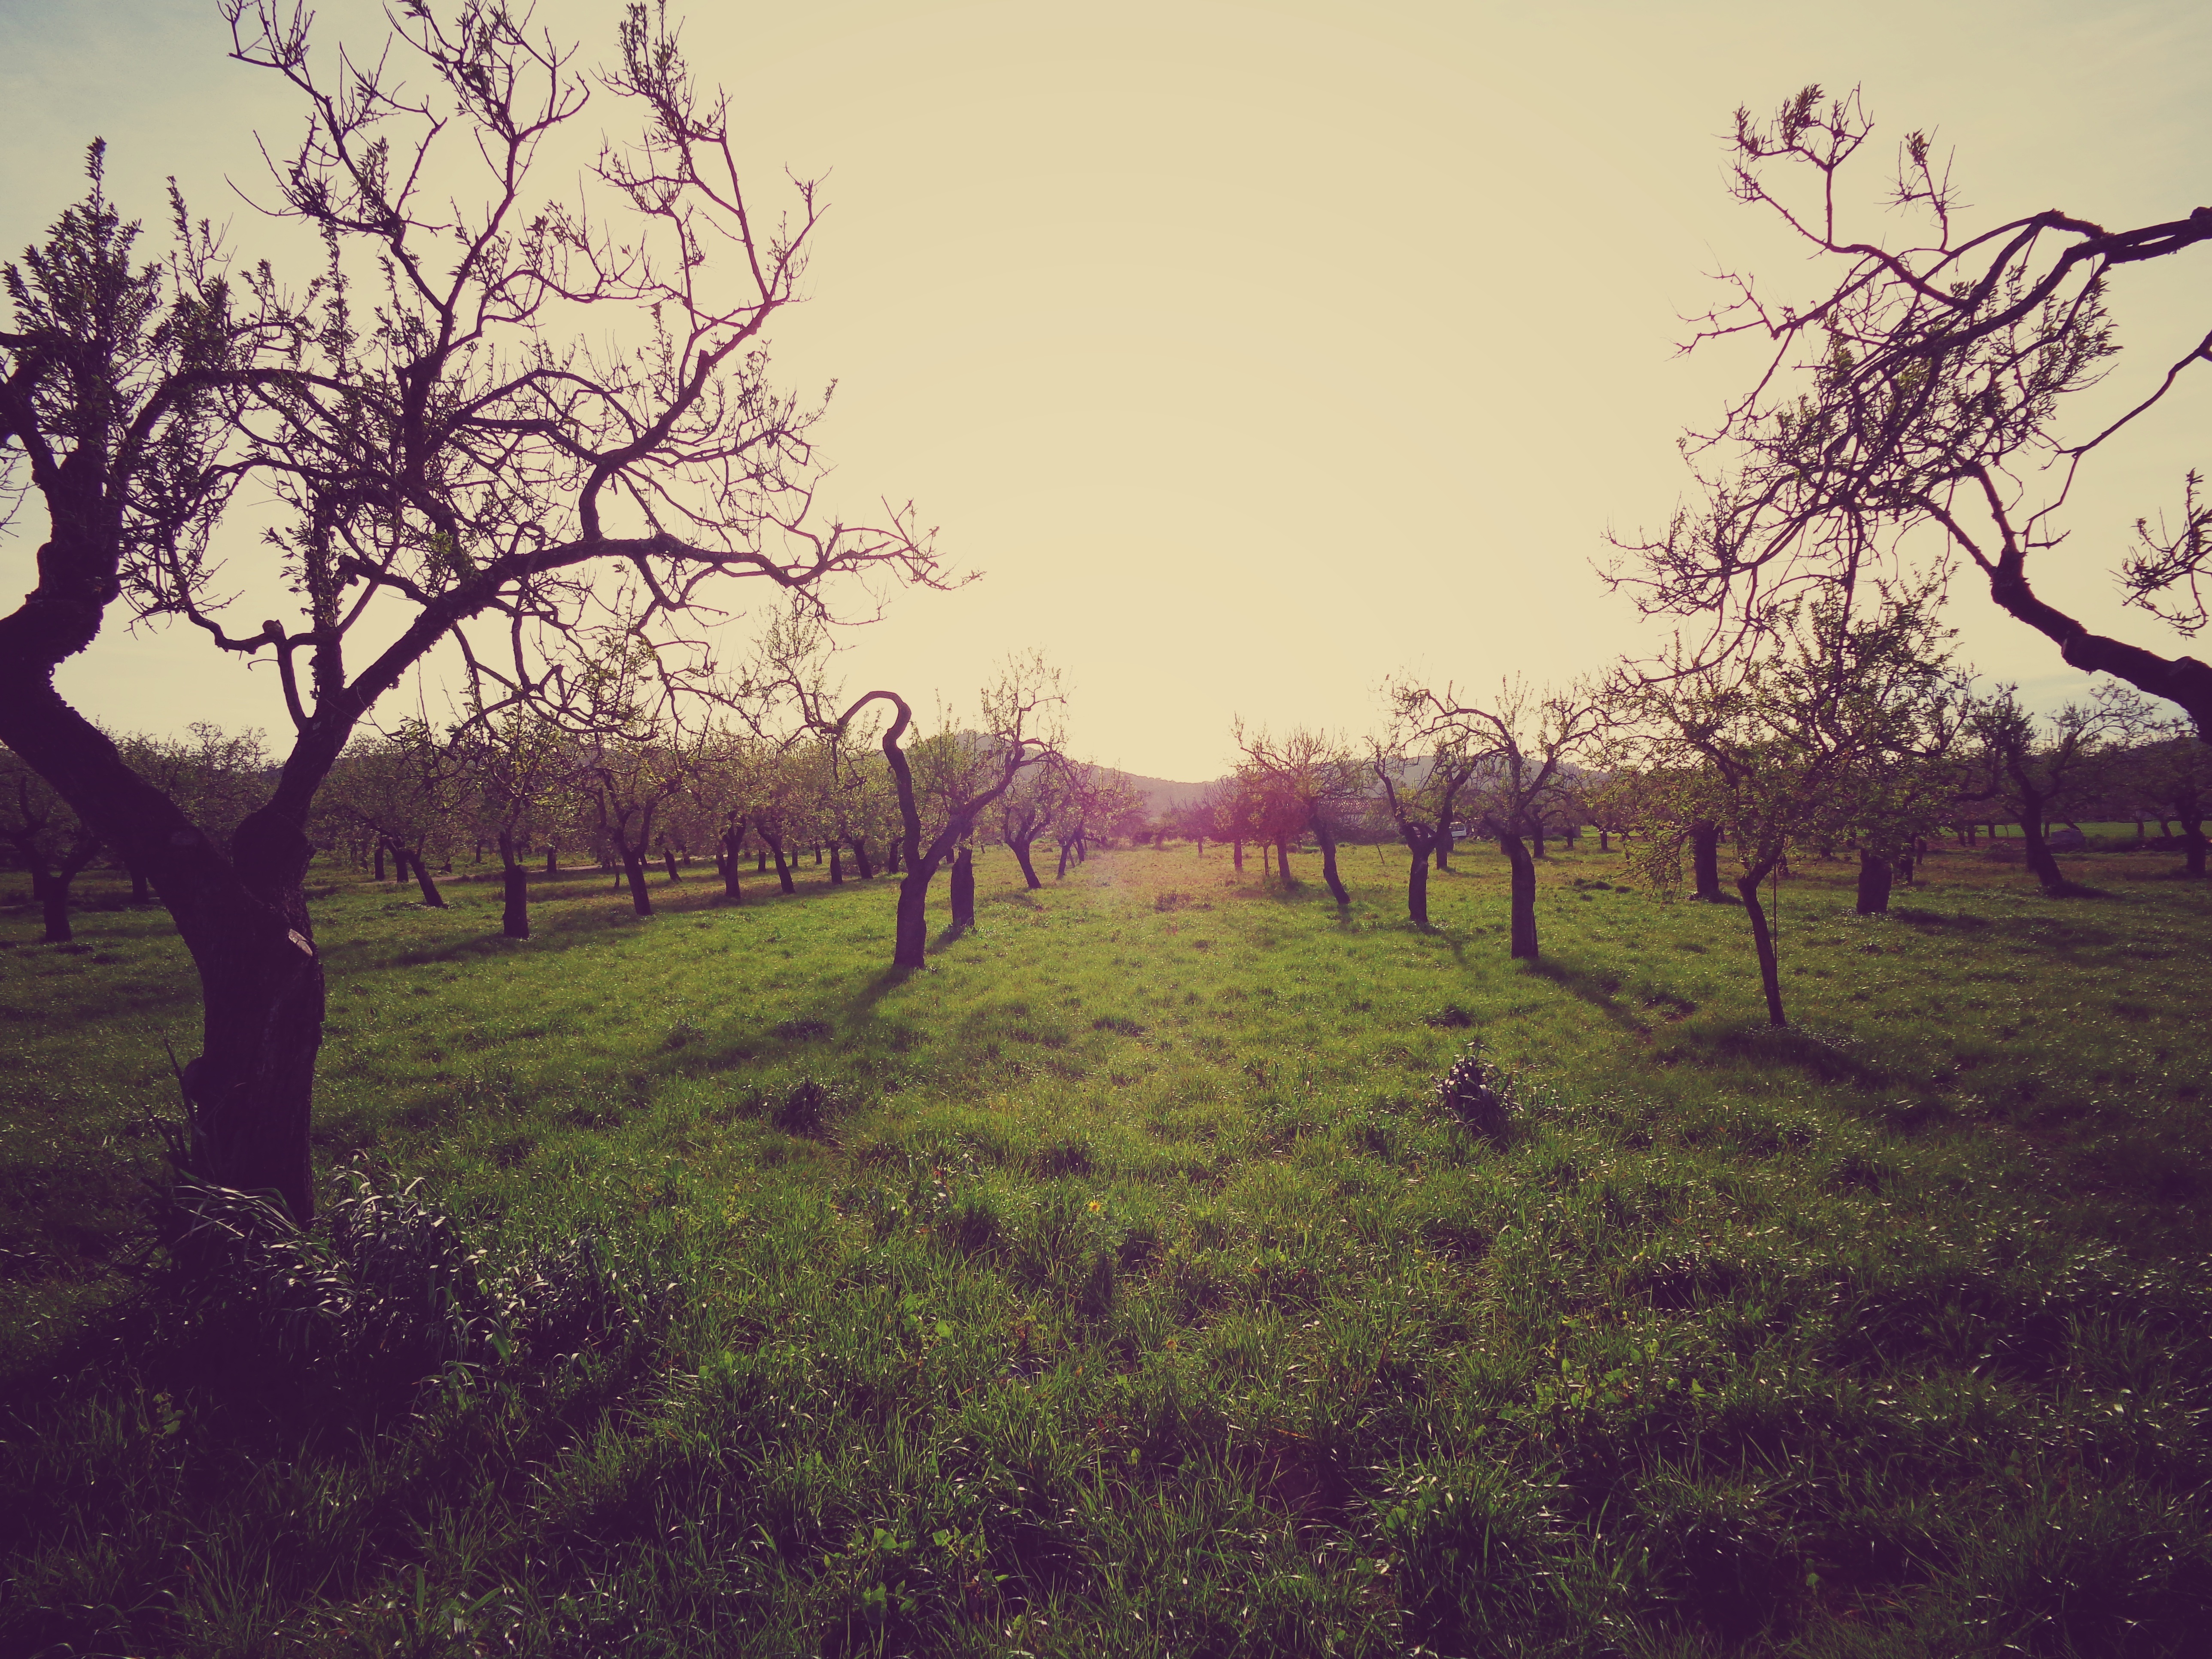
landscape, tree, nature, forest, grass, wilderness, branch, plant, sunrise, sunset, mist, field, meadow, sunlight, morning, leaf, hill, flower, dawn, dusk, evening, savanna, plain, trees, woodland, habitat, rural area, natural environment, atmospheric phenomenon, woody plant